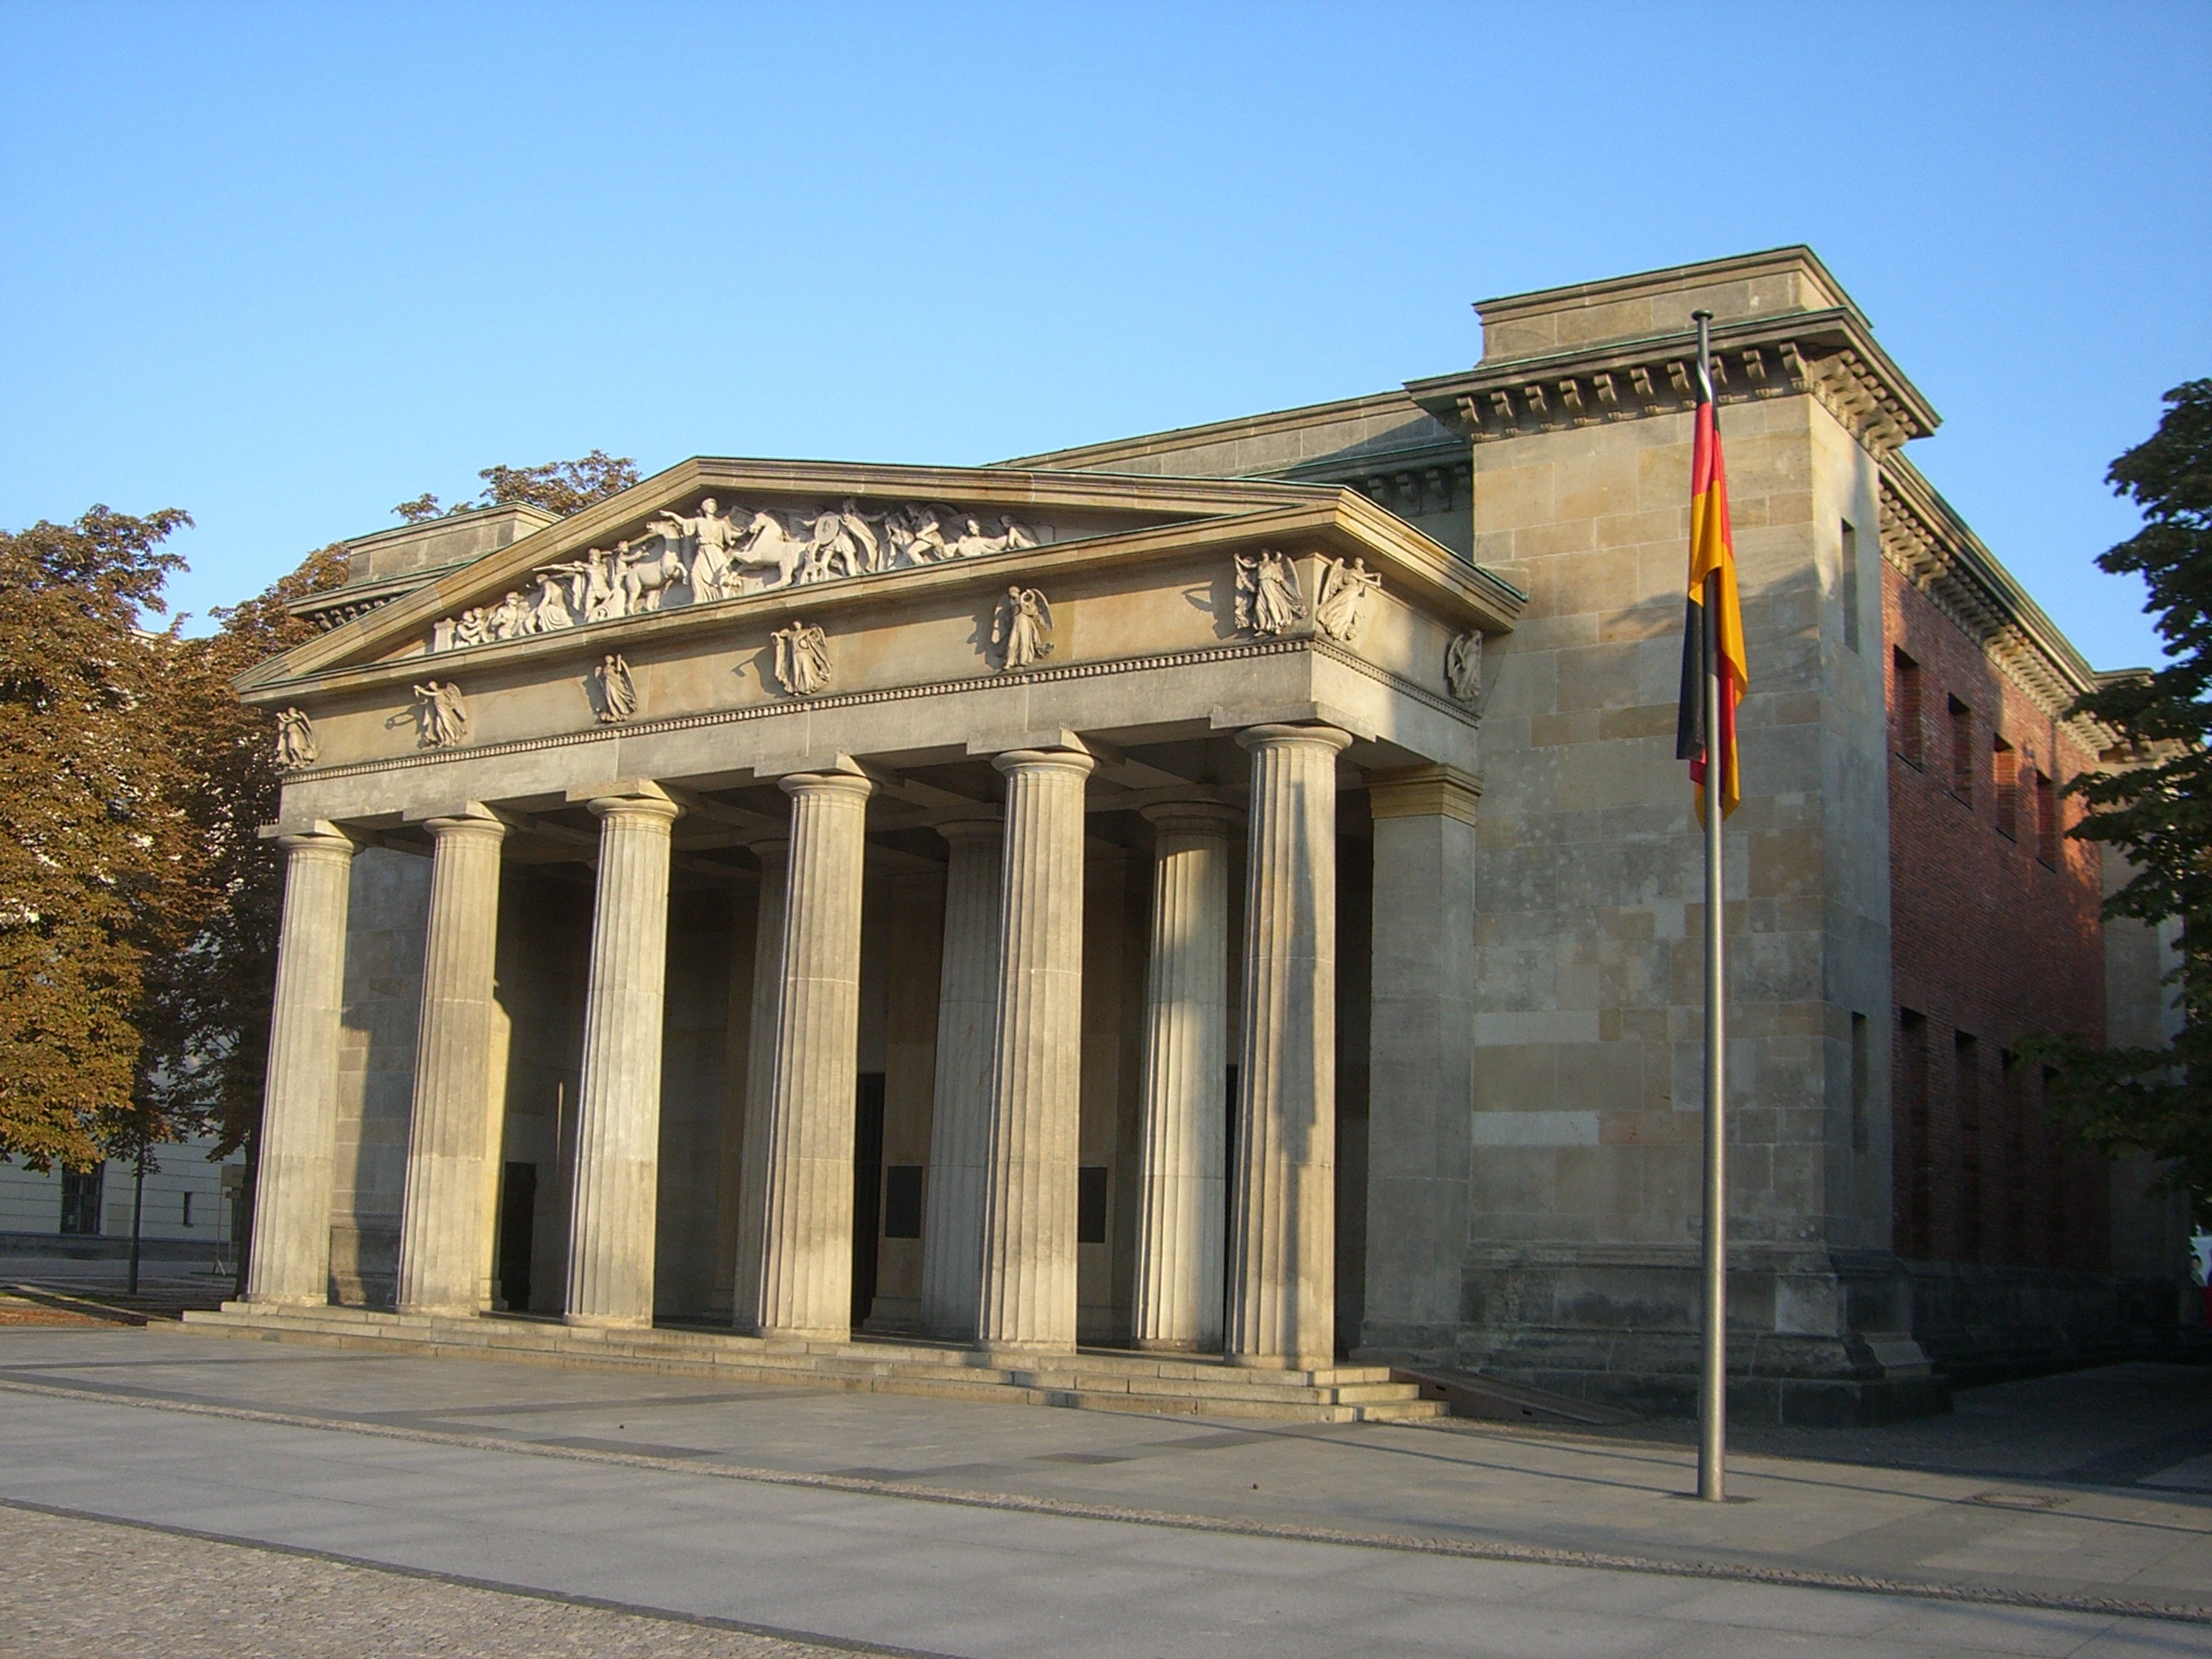
architecture, structure, building, palace, downtown, landmark, facade, places of interest, capital, germany, berlin, synagogue, tourist attraction, estate, guard, ancient history, under the linden, ancient roman architecture